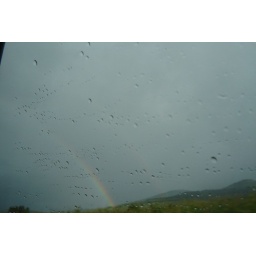
A rainbow near the white mountains